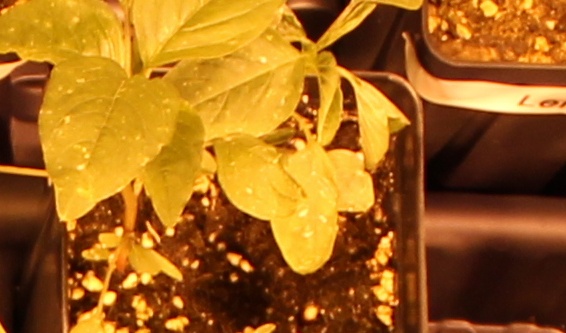
Label: Palmer Amaranth